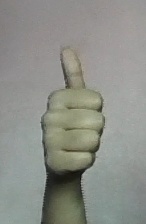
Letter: aleff